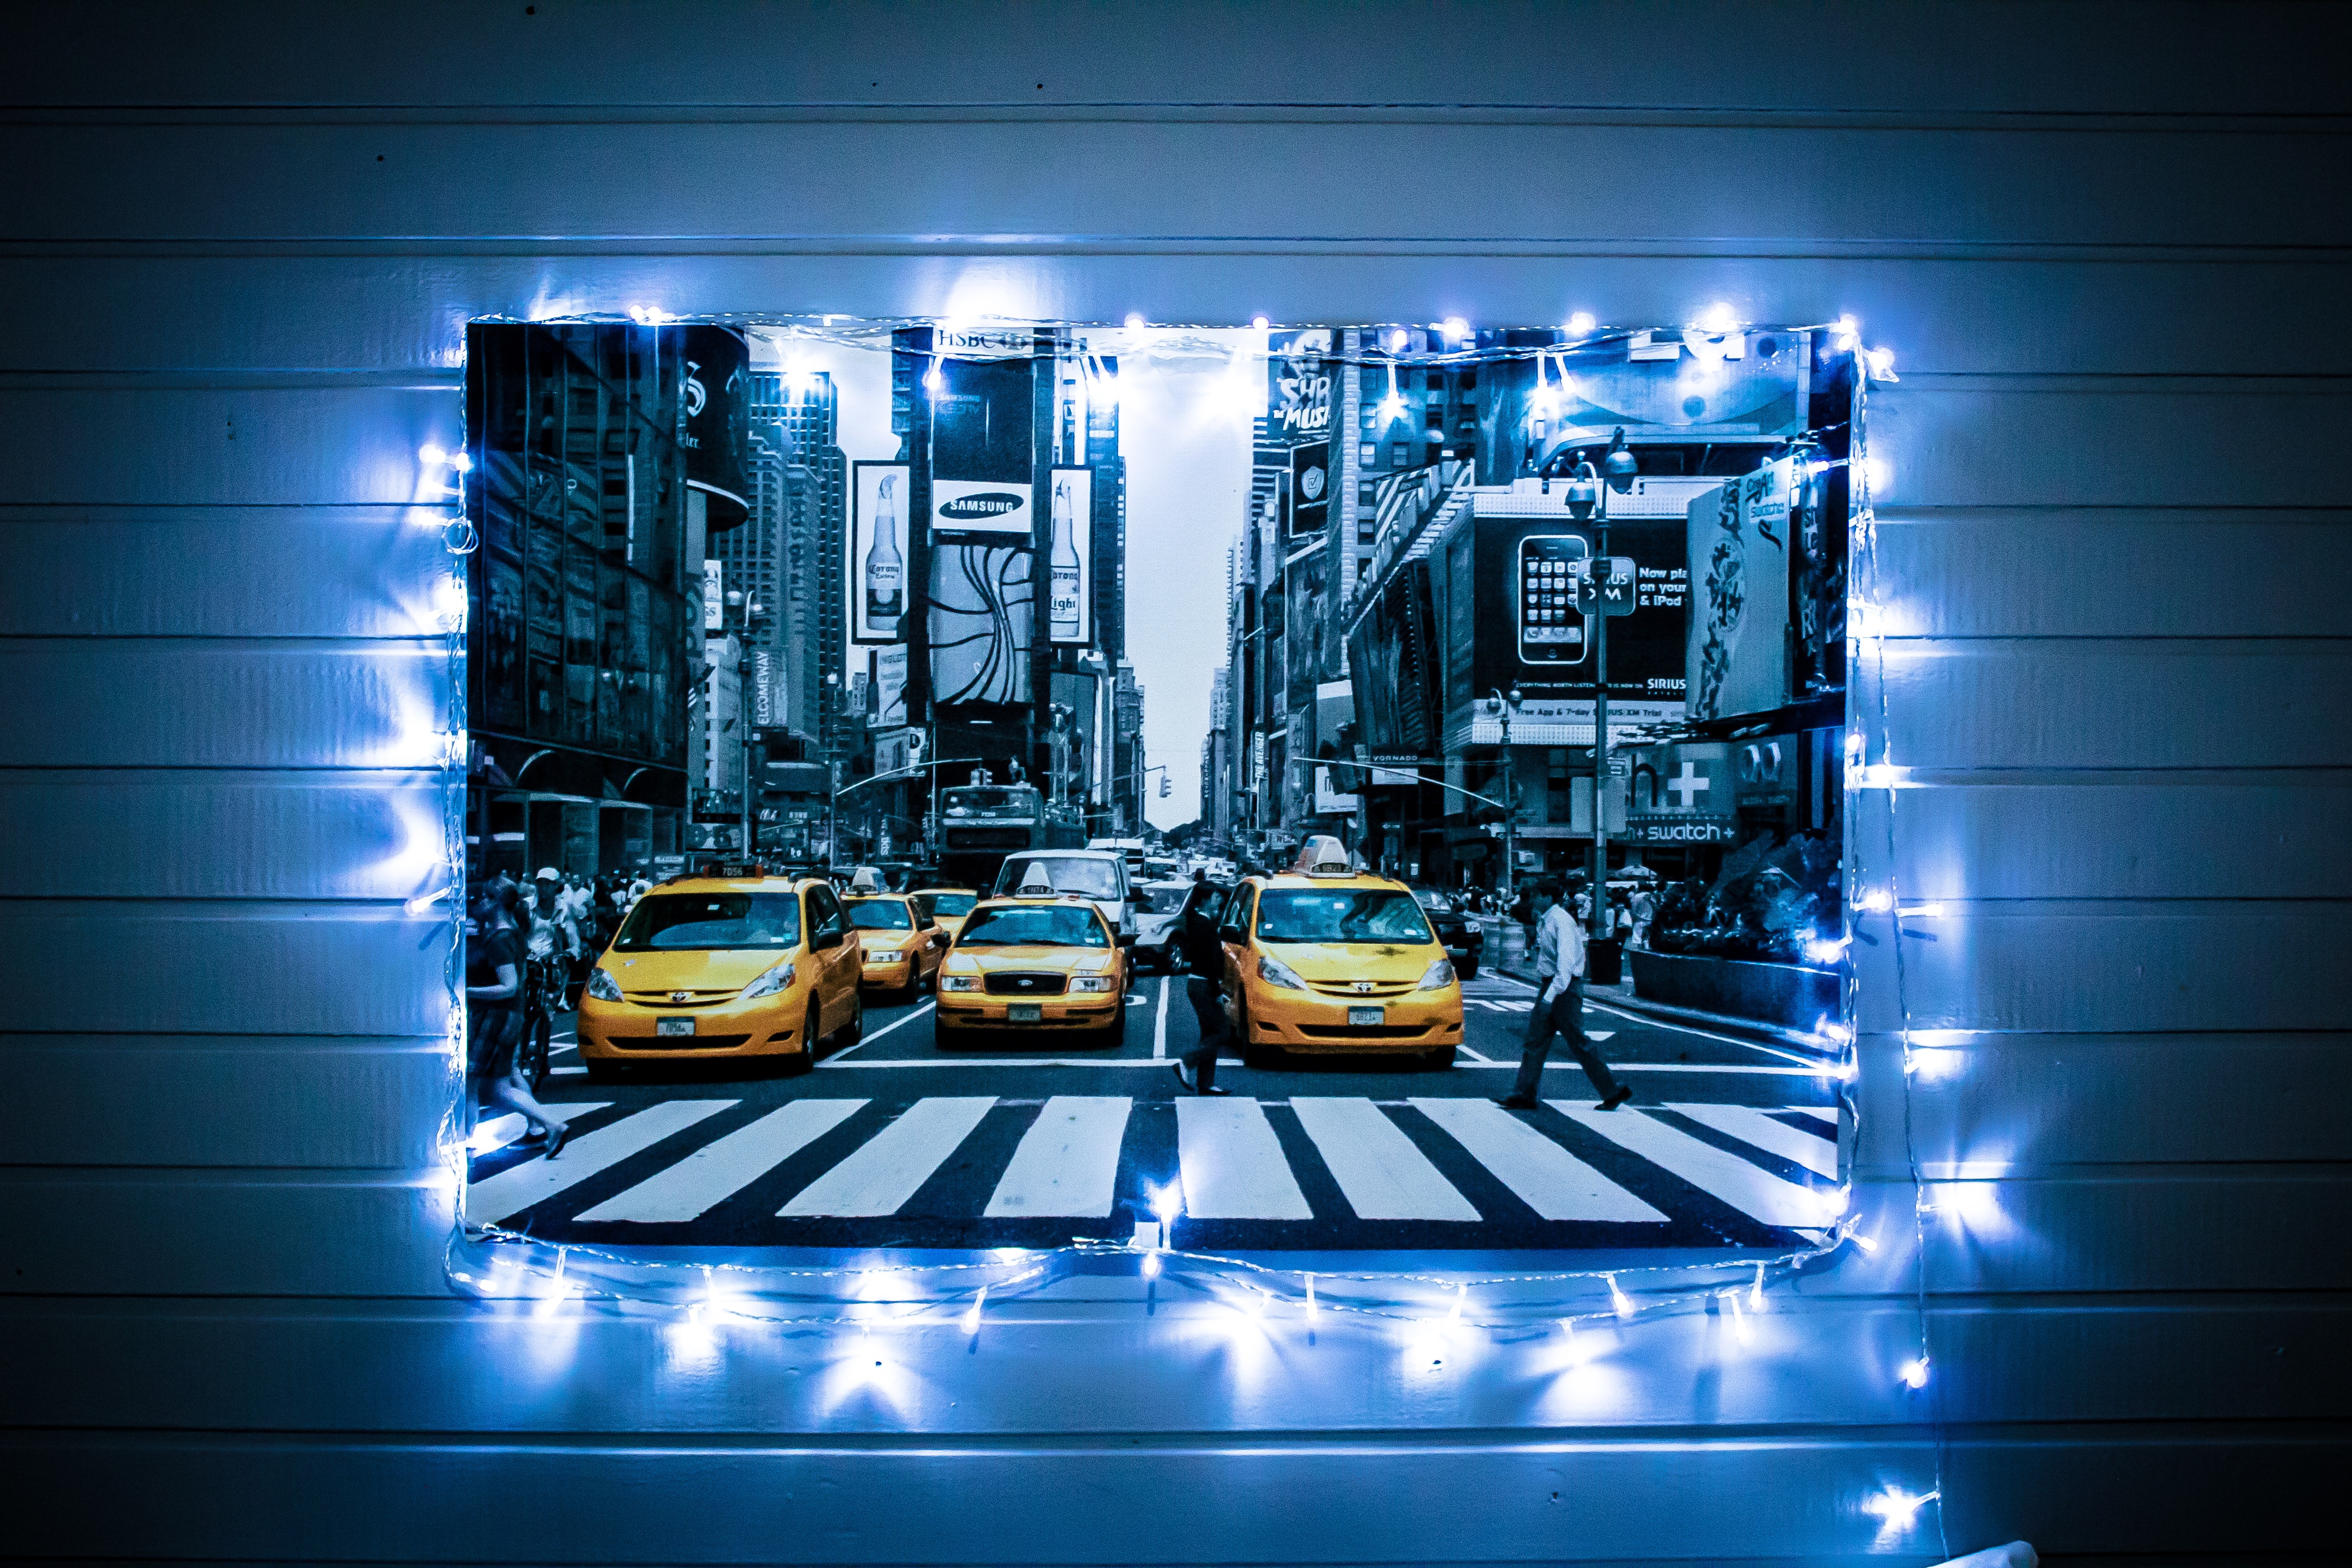
blue, light, technology, architecture, vehicle, city, machine, compact car, car